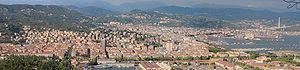
La Spezia est une ville italienne d'environ 93 000 habitants, chef-lieu de la province du même nom en Ligurie. La ville abrite un port important qui borde la mer Tyrrhénienne.